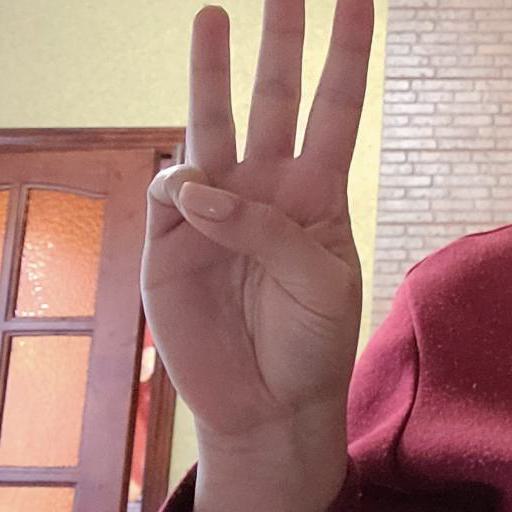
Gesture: three